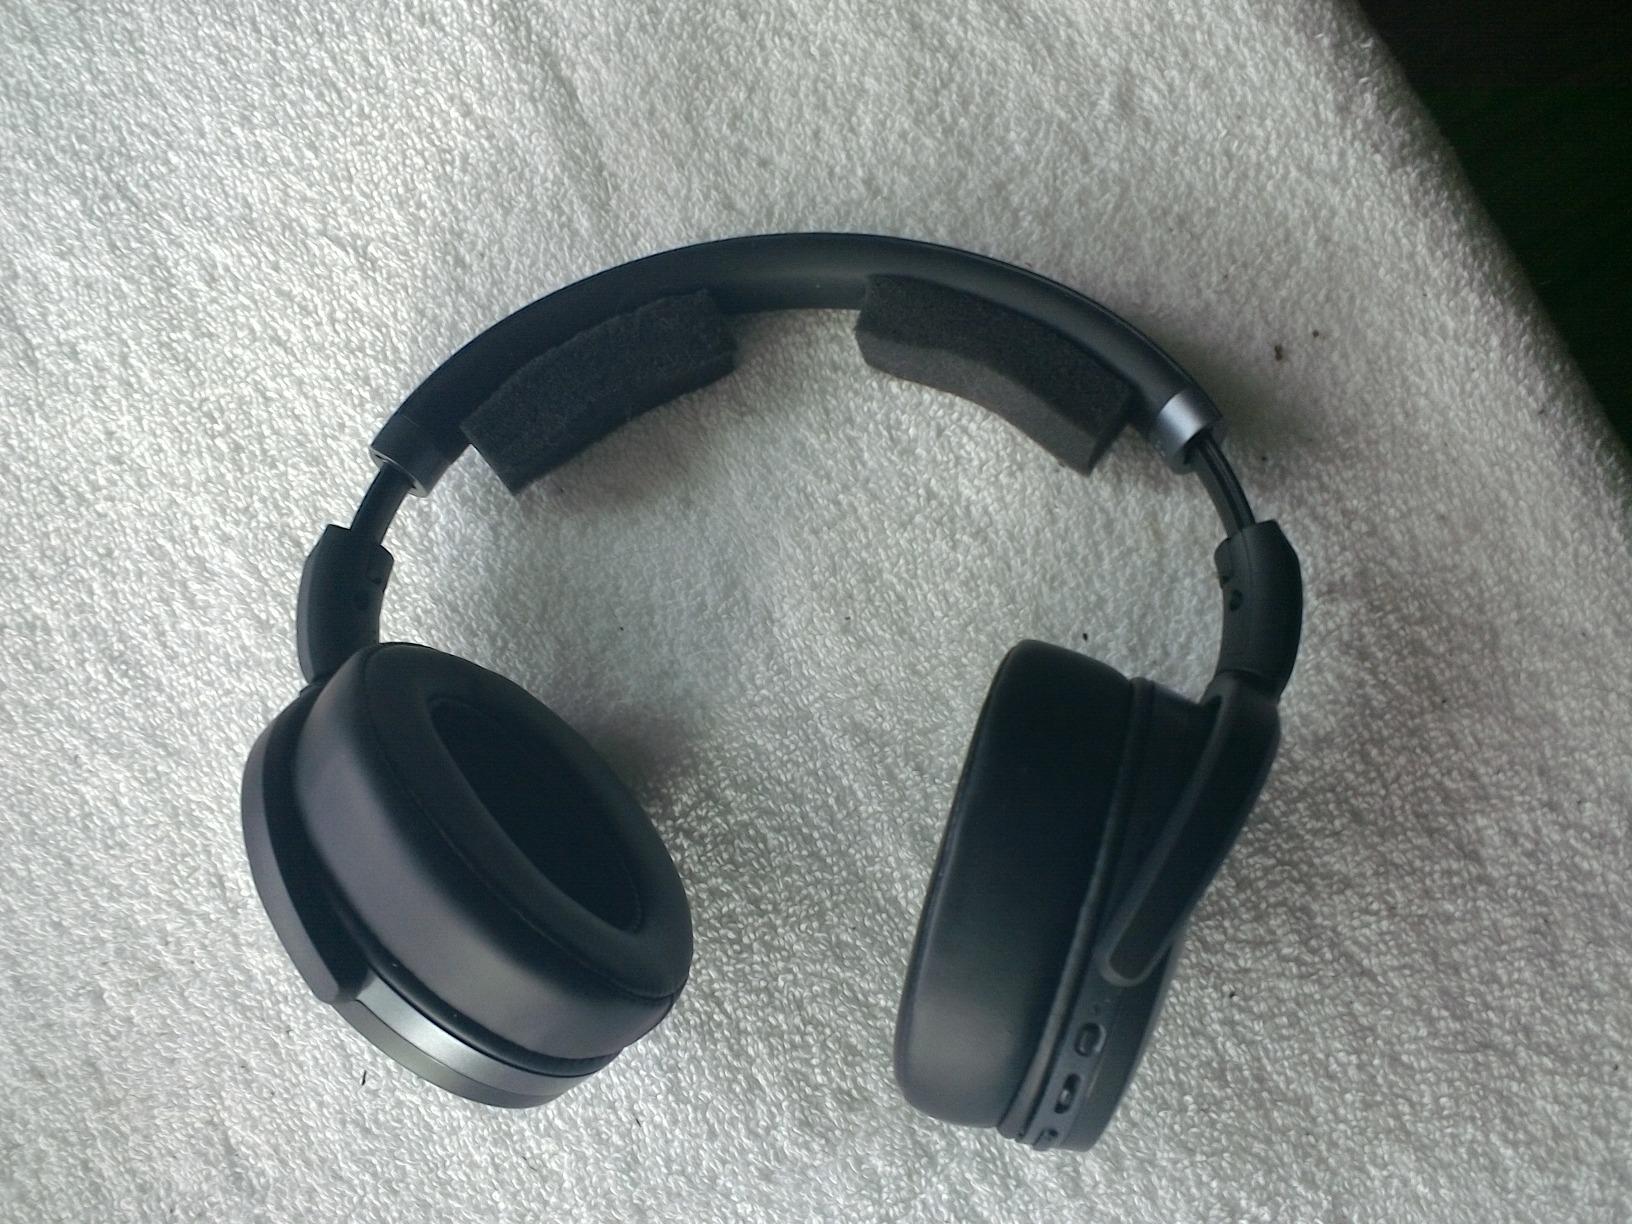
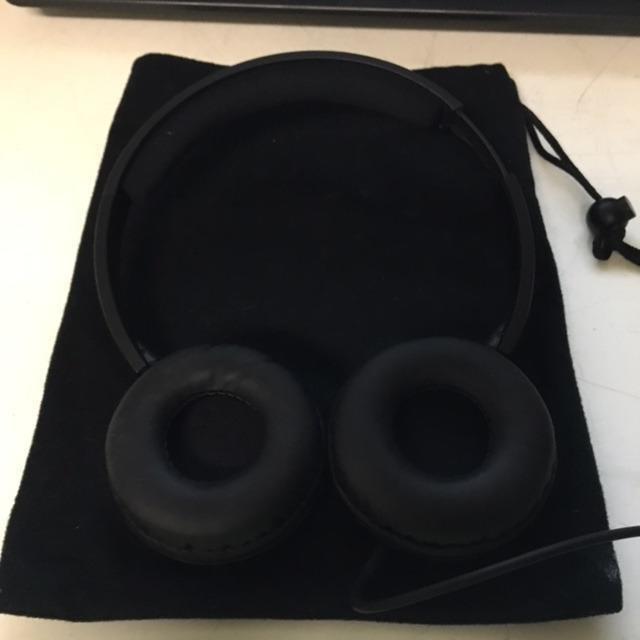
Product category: headphones
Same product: no